British Rail Class D2/10

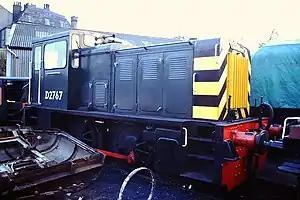
D2767

British Rail Class D2/10 was a locomotive type commissioned by British Rail. It was a diesel-hydraulic shunting locomotive in the pre-TOPS period built by the North British Locomotive Company (NBL). The NBL/MAN engines were built by the North British Locomotive Company in Scotland under licence from the German company MAN. They were introduced in 1957 and numbered D2708-D2780.